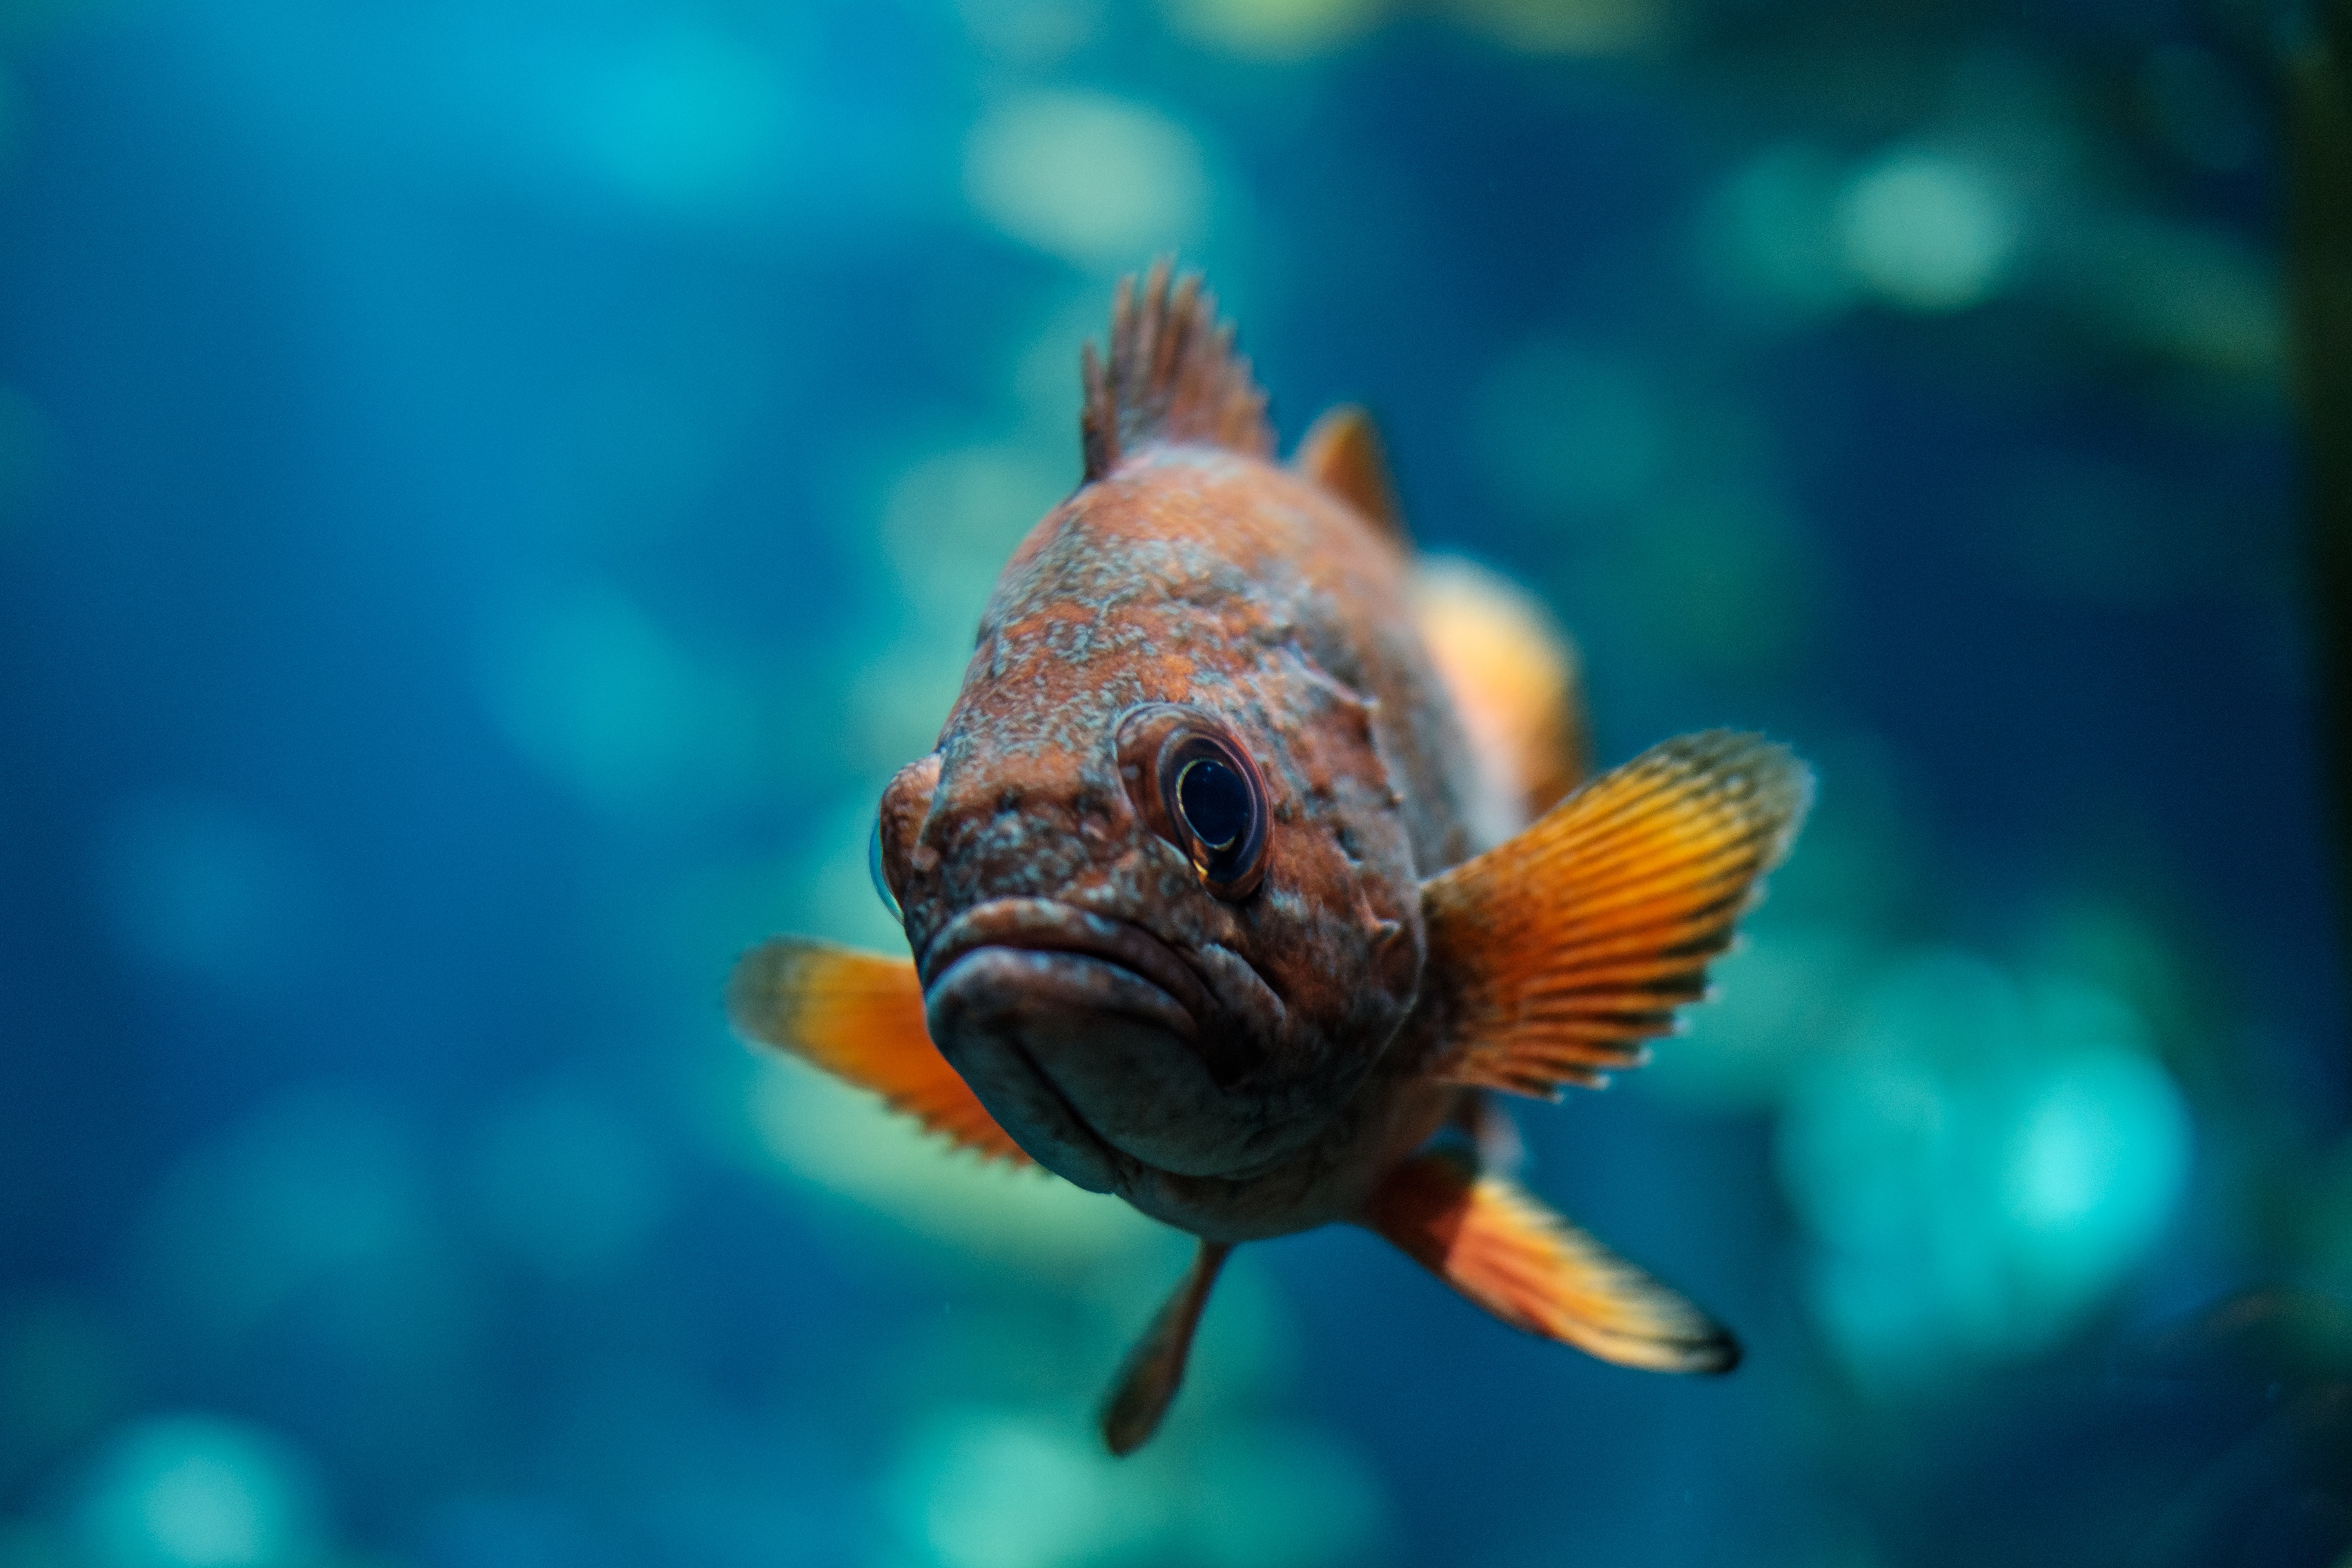
water, underwater, orange, tropical, biology, blue, fish, reef, aquarium, goldfish, macro photography, organism, marine biology, coral reef fish, deep sea fish, pomacentridae, freshwater aquarium, pomacanthidae